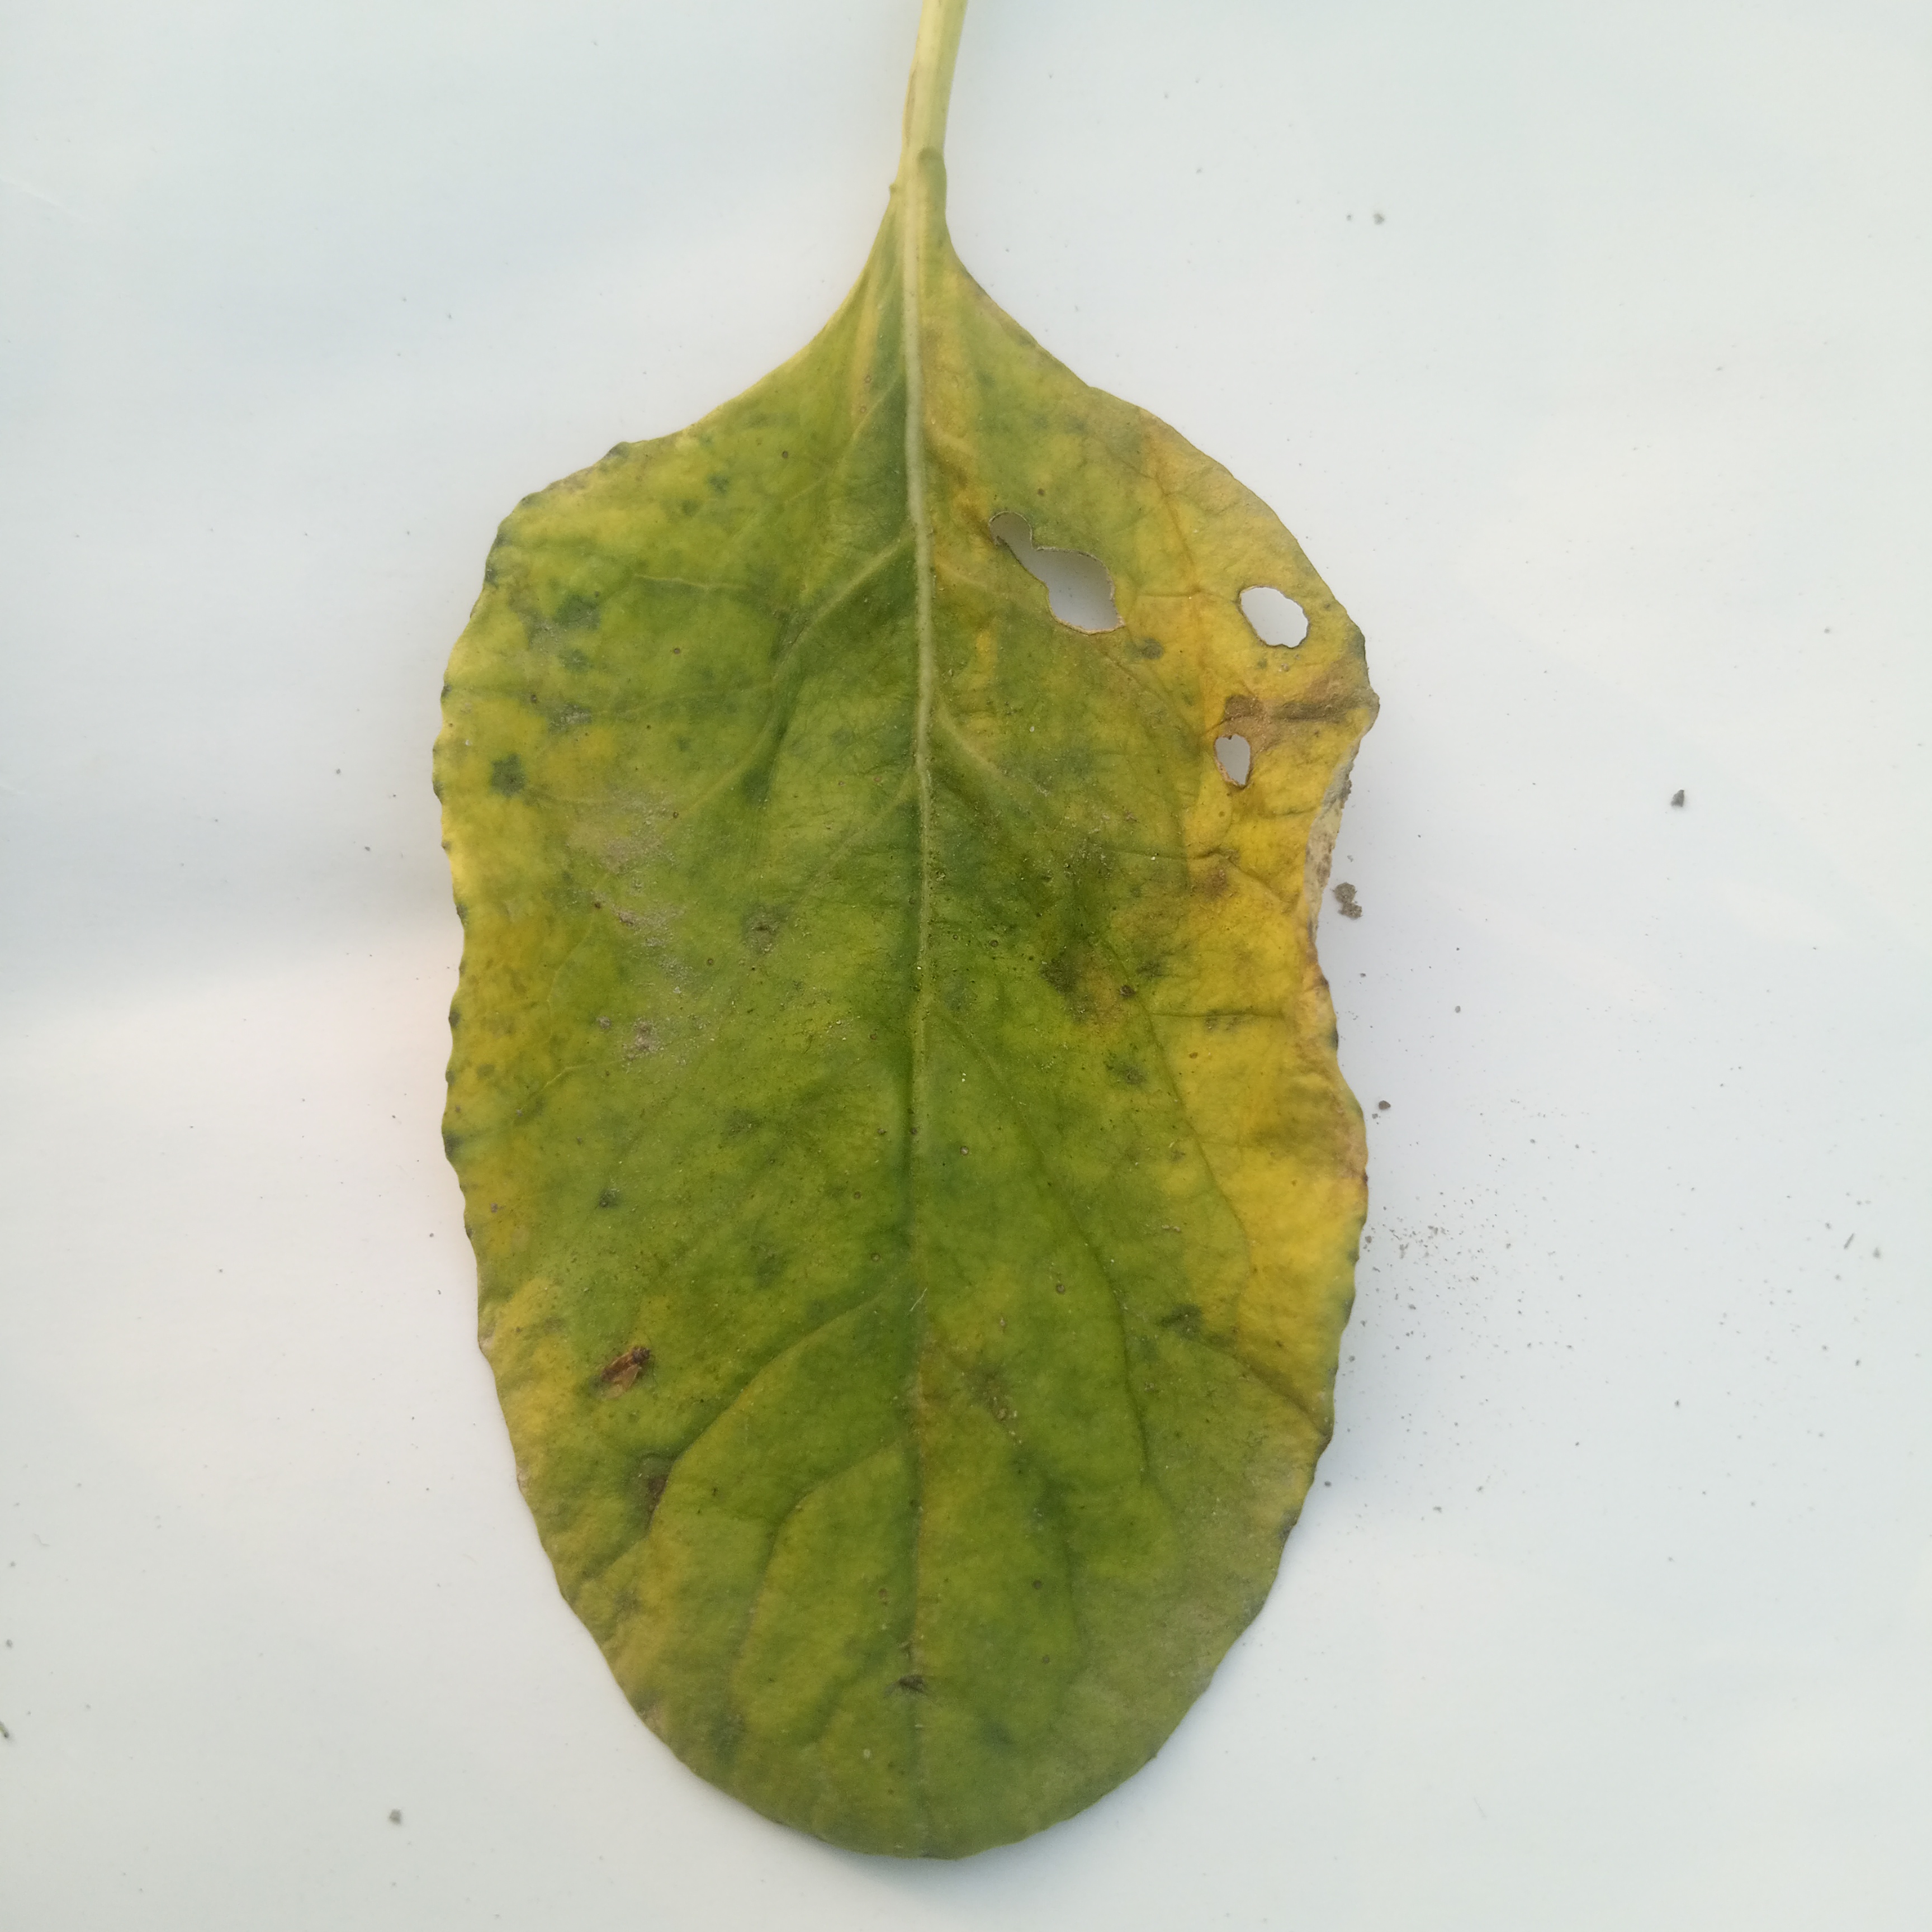
Label: Black Rot